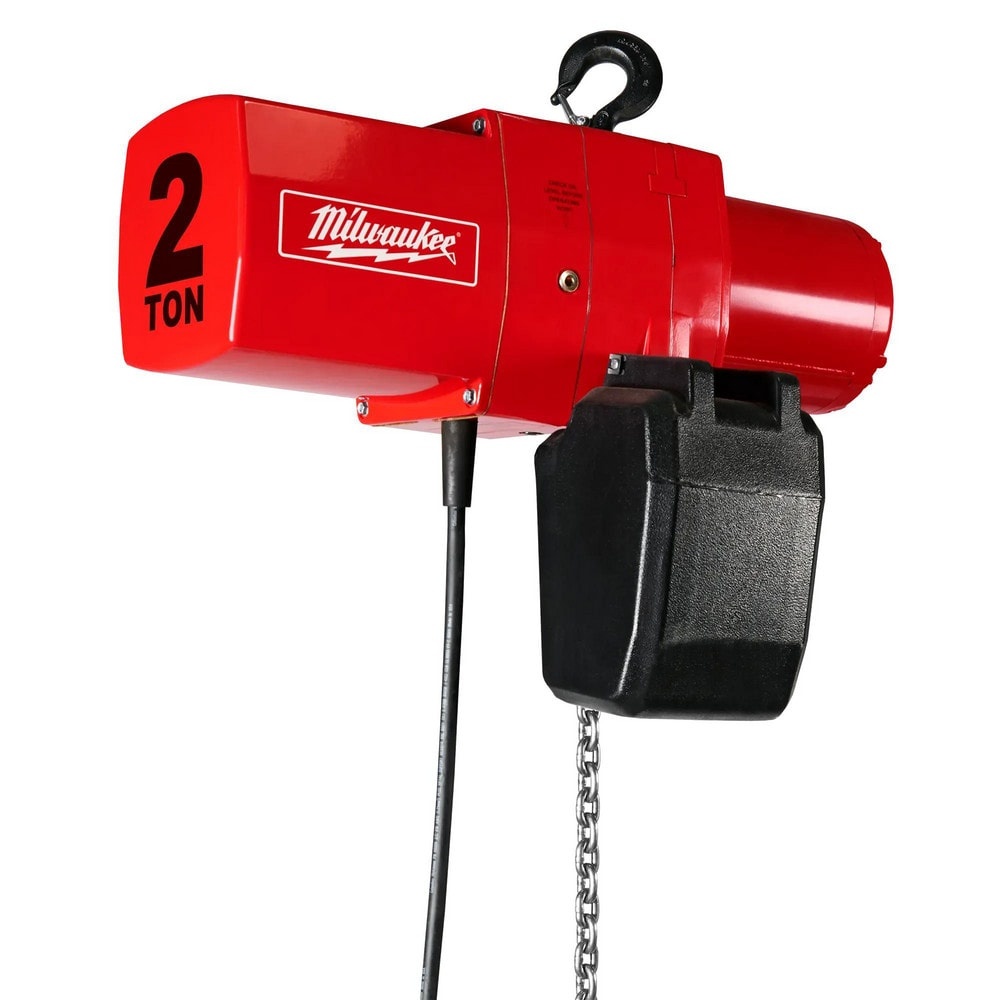
Electric Hoists; Type: Electric Chain Hoist; Load Capacity (Tons): 2; Controller: Push Button; Mount Type: Hook; Brake Type: Electromagnetic; Voltage: 115/230V; Lifting Speed: 8
Item #: 74198599 Brand: Milwaukee Tool Model #: 9572 Product Specifications Type Electric Chain Hoist Load Capacity (Tons) 2 Controller Push Button Mount Type Hook Brake Type Electromagnetic Voltage 115/230V Lifting Speed 8 Maximum Lift Distance (Feet) 15 Minimum Headroom (Decimal Inch) 20.875 Motor Horsepower 1 Number Of Speeds 1 Lift Motor Phase 1 Lifting Material Chain Number Of Chains 2 UNSPSC Code 24101602 Type Electric Chain Hoist Load Capacity (Tons) 2 Controller Push Button Mount Type Hook Brake Type Electromagnetic Voltage 115/230V Lifting Speed 8 Maximum Lift Distance (Feet) 15 Minimum Headroom (Decimal Inch) 20.875 Motor Horsepower 1 Number Of Speeds 1 Lift Motor Phase 1 Lifting Material Chain Number Of Chains 2 UNSPSC Code 24101602 MSC Part # 74198599 Mfr Part # 9572 Country of Origin Country of Origin is subject to change UNITED STATES
Brand: Milwaukee Tool
Category: Business & Industrial > Material Handling > Lifts & Hoists > Hoists, Cranes & Trolleys